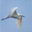
Label: bird